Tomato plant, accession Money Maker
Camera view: horizontal (90 deg, fisheye); turntable rotation: 330 degrees
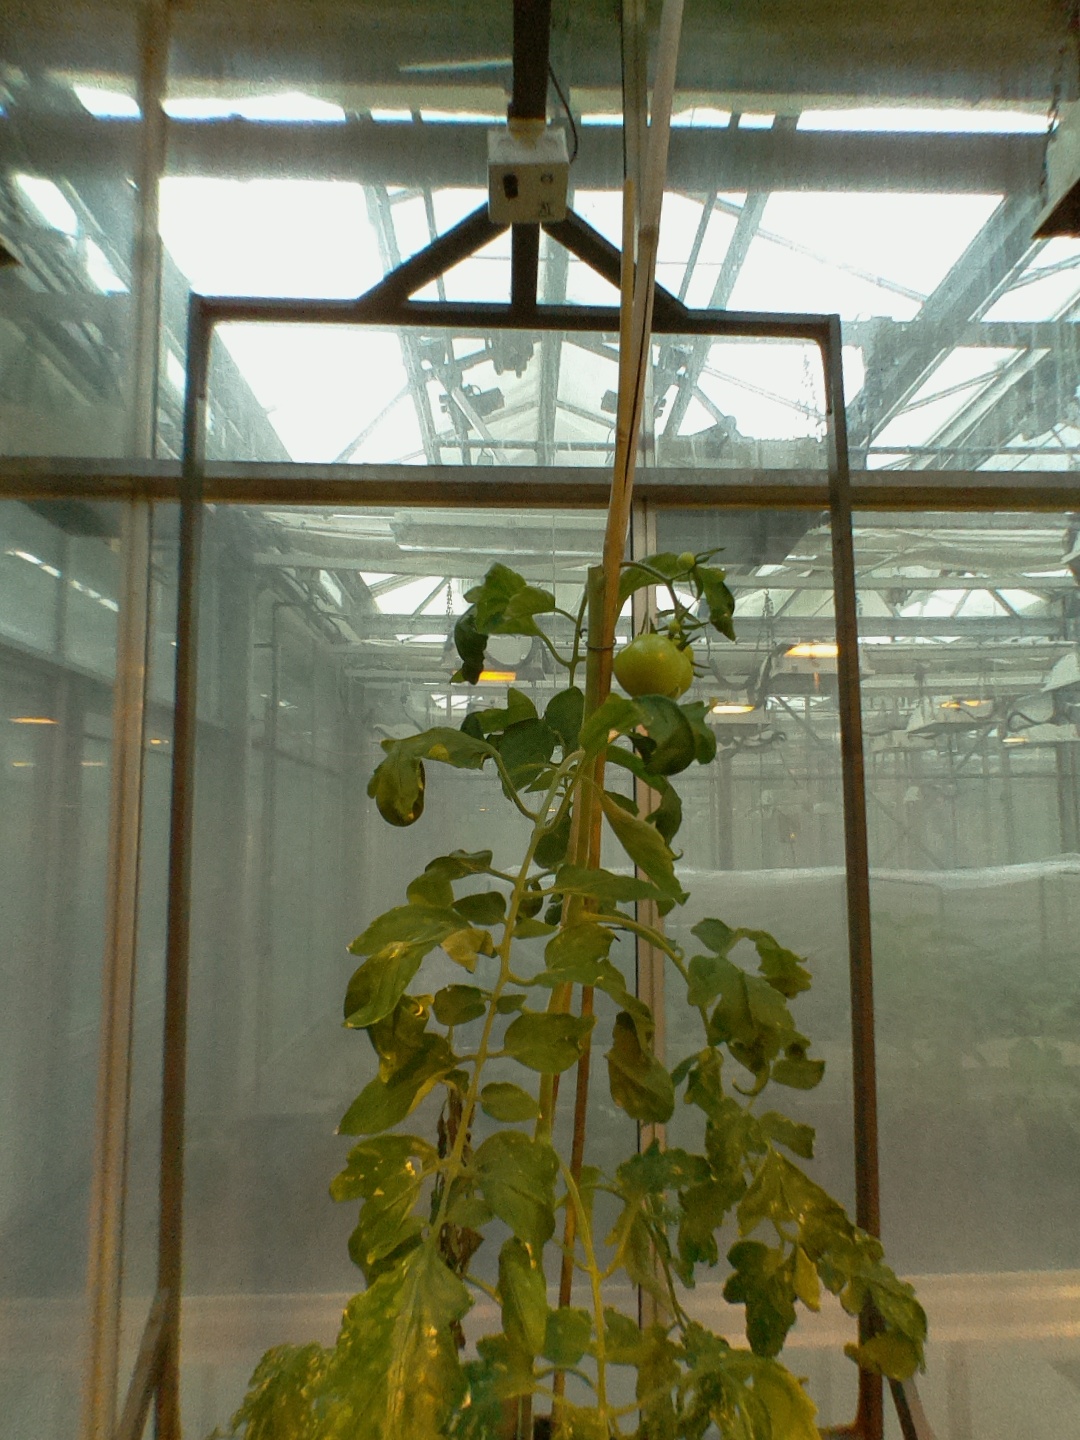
BBCH growth stage 74: 40%-50% of final fruit size